2004 enlargement of the European Union

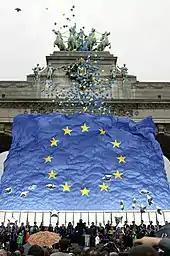
Celebration in the in Brussels

At 12 years after the enlargement, the EU was still "digesting" the change. The influx of new members had effectively put an end to the Franco-German engine behind the EU, as its relatively newer members, Poland and Sweden, set the policy agenda, for example Eastern Partnership. Despite fears of paralysis, the decision-making process had not been hampered by the new membership and if anything the legislative output of the institutions had increased, however justice and home affairs (which operates by unanimity) had suffered. In 2009 the Commission saw the enlargement as a success, but thought that until the enlargement was fully accepted by the public future enlargements would be slow in coming. In 2012 data published by the Guardian showed that that process is complete.